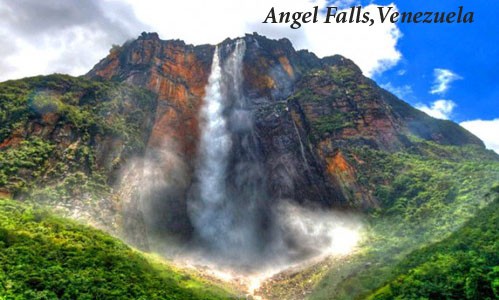
Landmark: Angel Falls